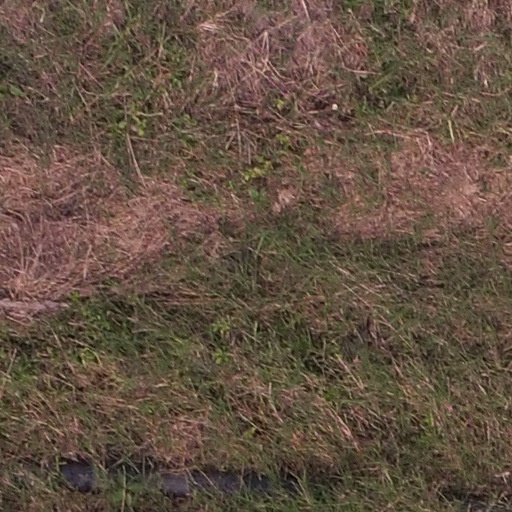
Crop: maize; corn